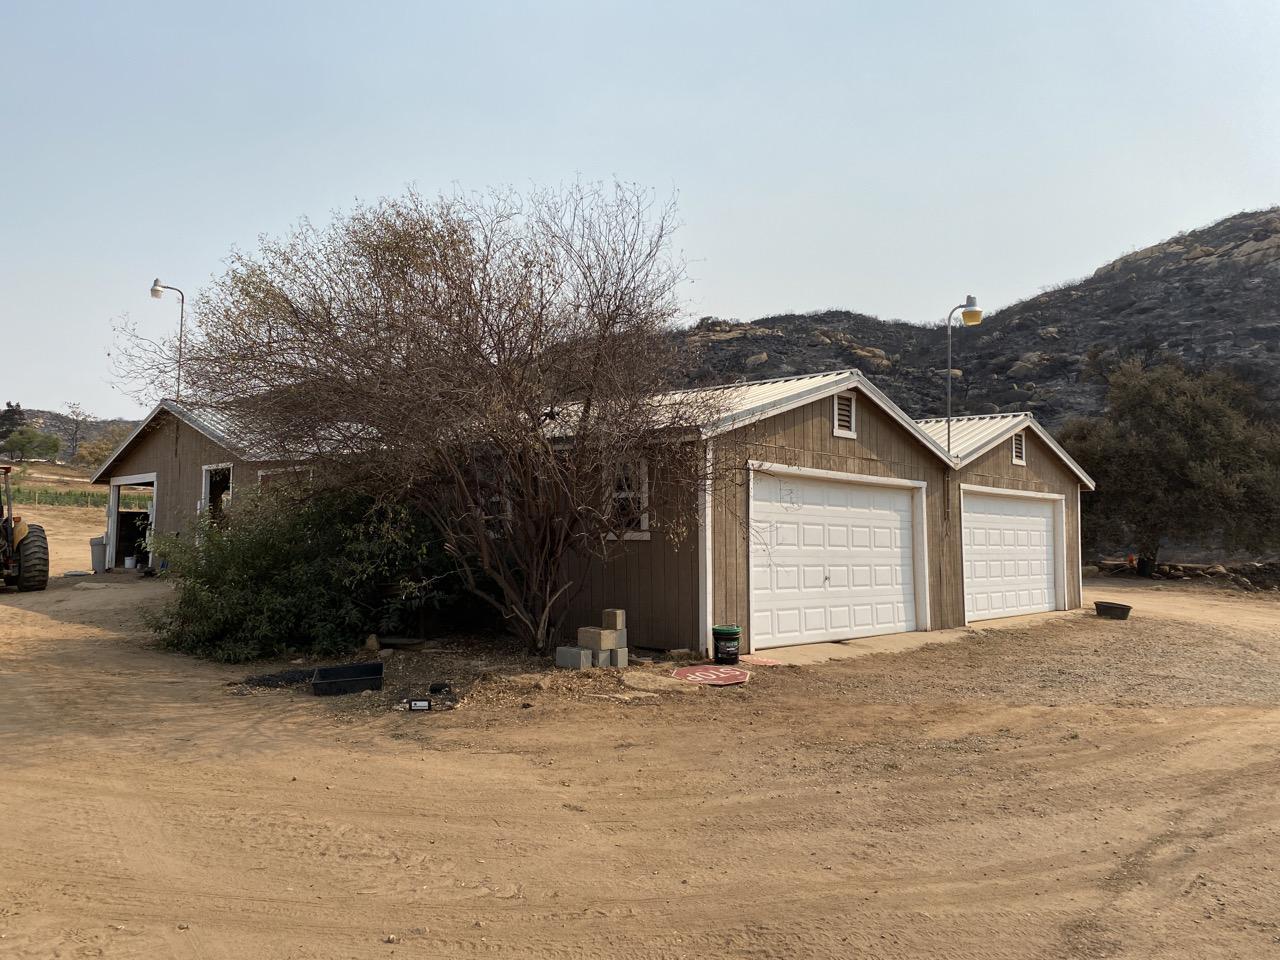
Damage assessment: no_damage